Augusto Ferrer-Dalmau

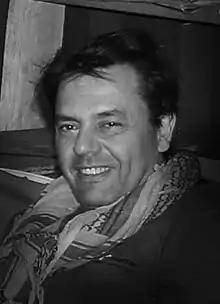

Augusto Ferrer-Dalmau Nieto (Barcelona, 20 January 1964) is a Spanish hyperrealist painter who specialises in historical military paintings that portray different eras of the Spanish Armed Forces through hyperrealistic naturalism. On 11 January 2022, he presented the Ferrer-Dalmau Foundation with the aim of promoting defense culture through history and art.